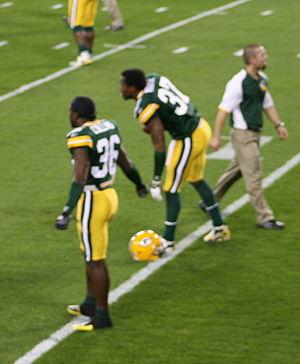
Aaron Roosevelt Rouse est un joueur américain de football américain. Il joue actuellement avec les Destroyers de Virginie, évoluant en United Football League.